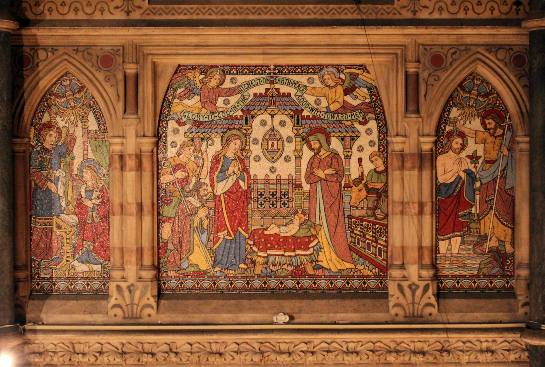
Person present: No